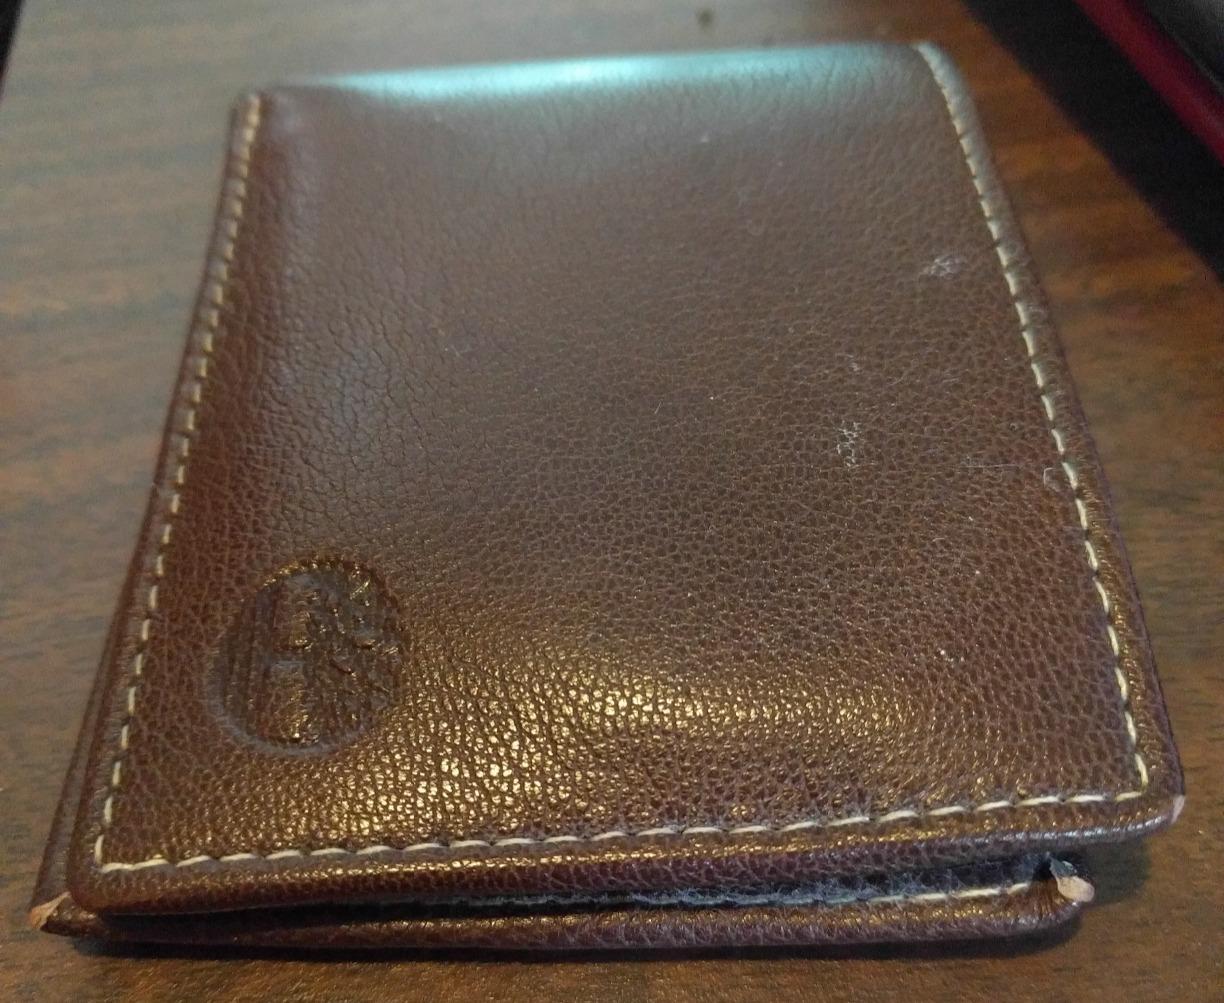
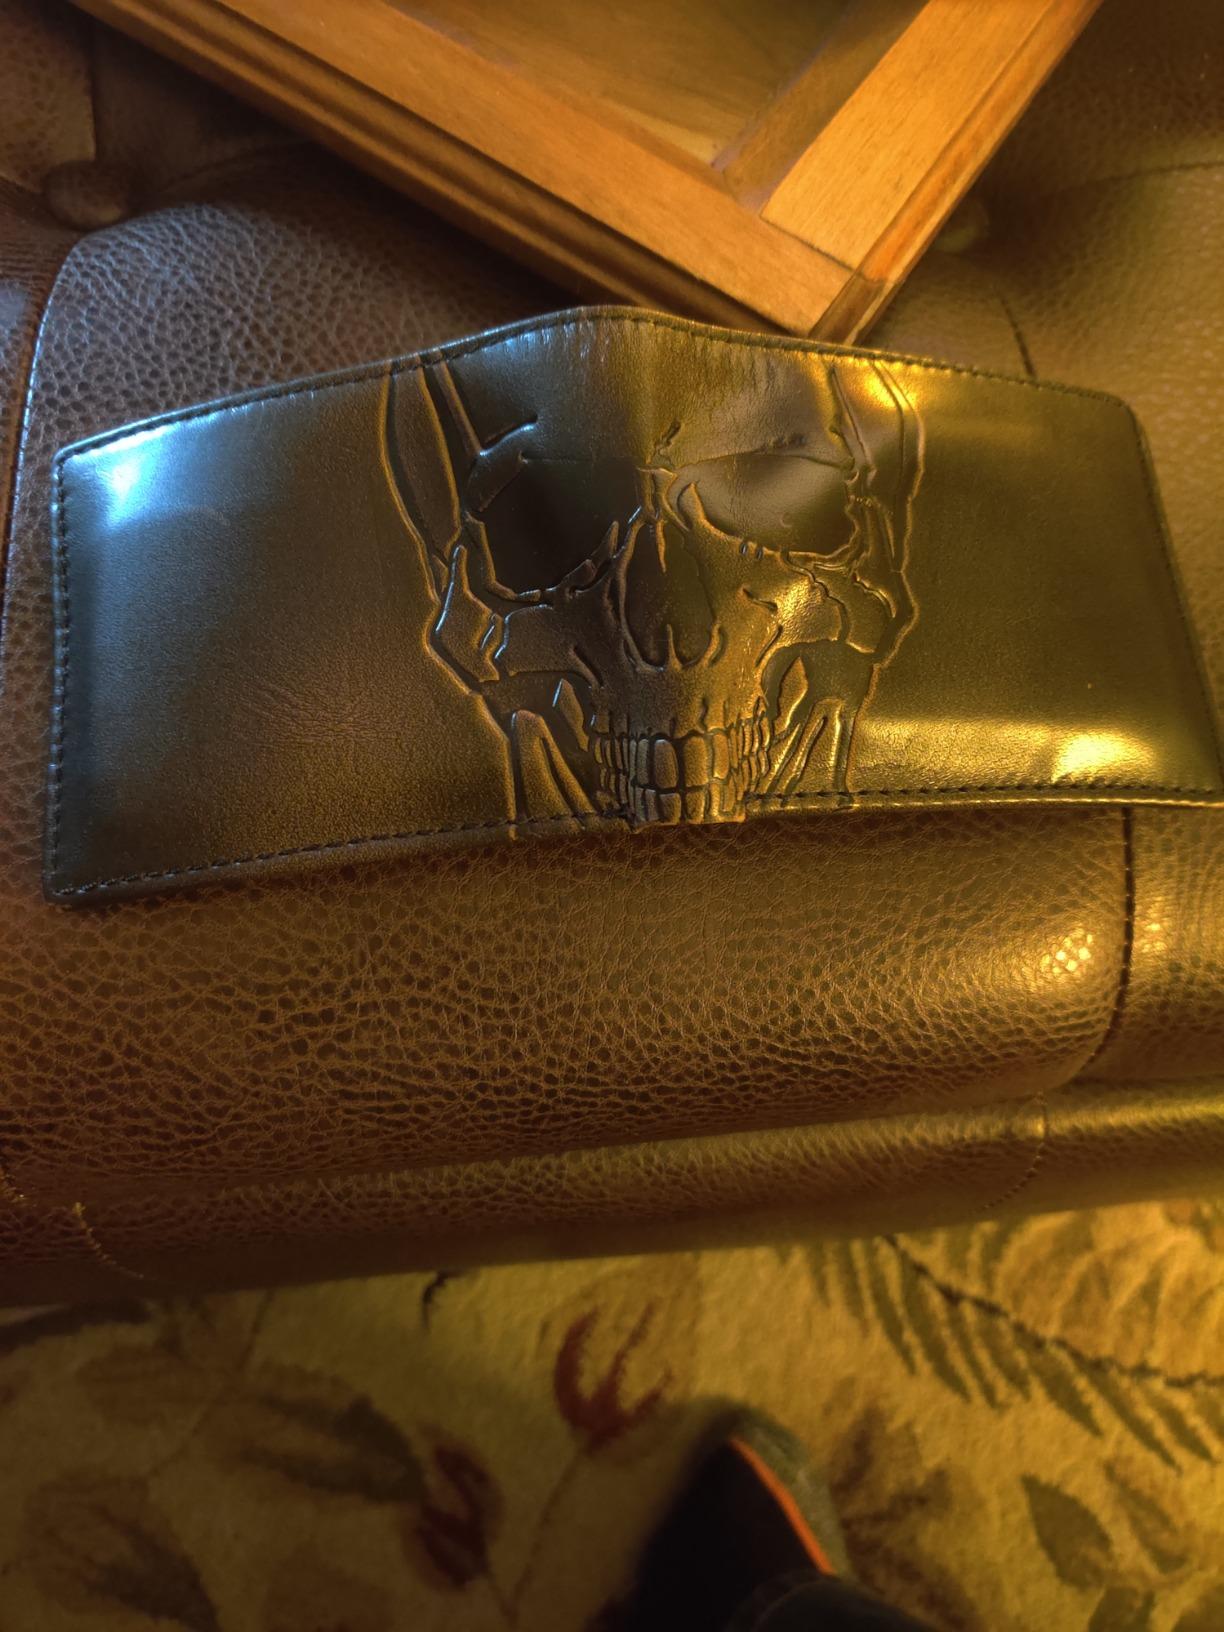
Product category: accessories_wallet
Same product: no